Born Again (film)

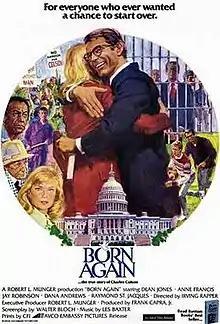
Film poster

Born Again is a 1978 American biographical drama film directed by Hollywood veteran Irving Rapper depicting the involvement of Charles Colson in the Watergate scandal, his subsequent conversion to Christianity and his prison term. It stars Dean Jones as Colson, Anne Francis as his wife, Dana Andrews as Tom Phillips, Harry Spillman as President Nixon, former Senator Harold Hughes as himself and George Brent in his final film. The film was released by Avco Embassy Pictures. The title theme song "Born Again," with music by Les Baxter and lyrics by Craig Johnson, was sung by Larnelle Harris.